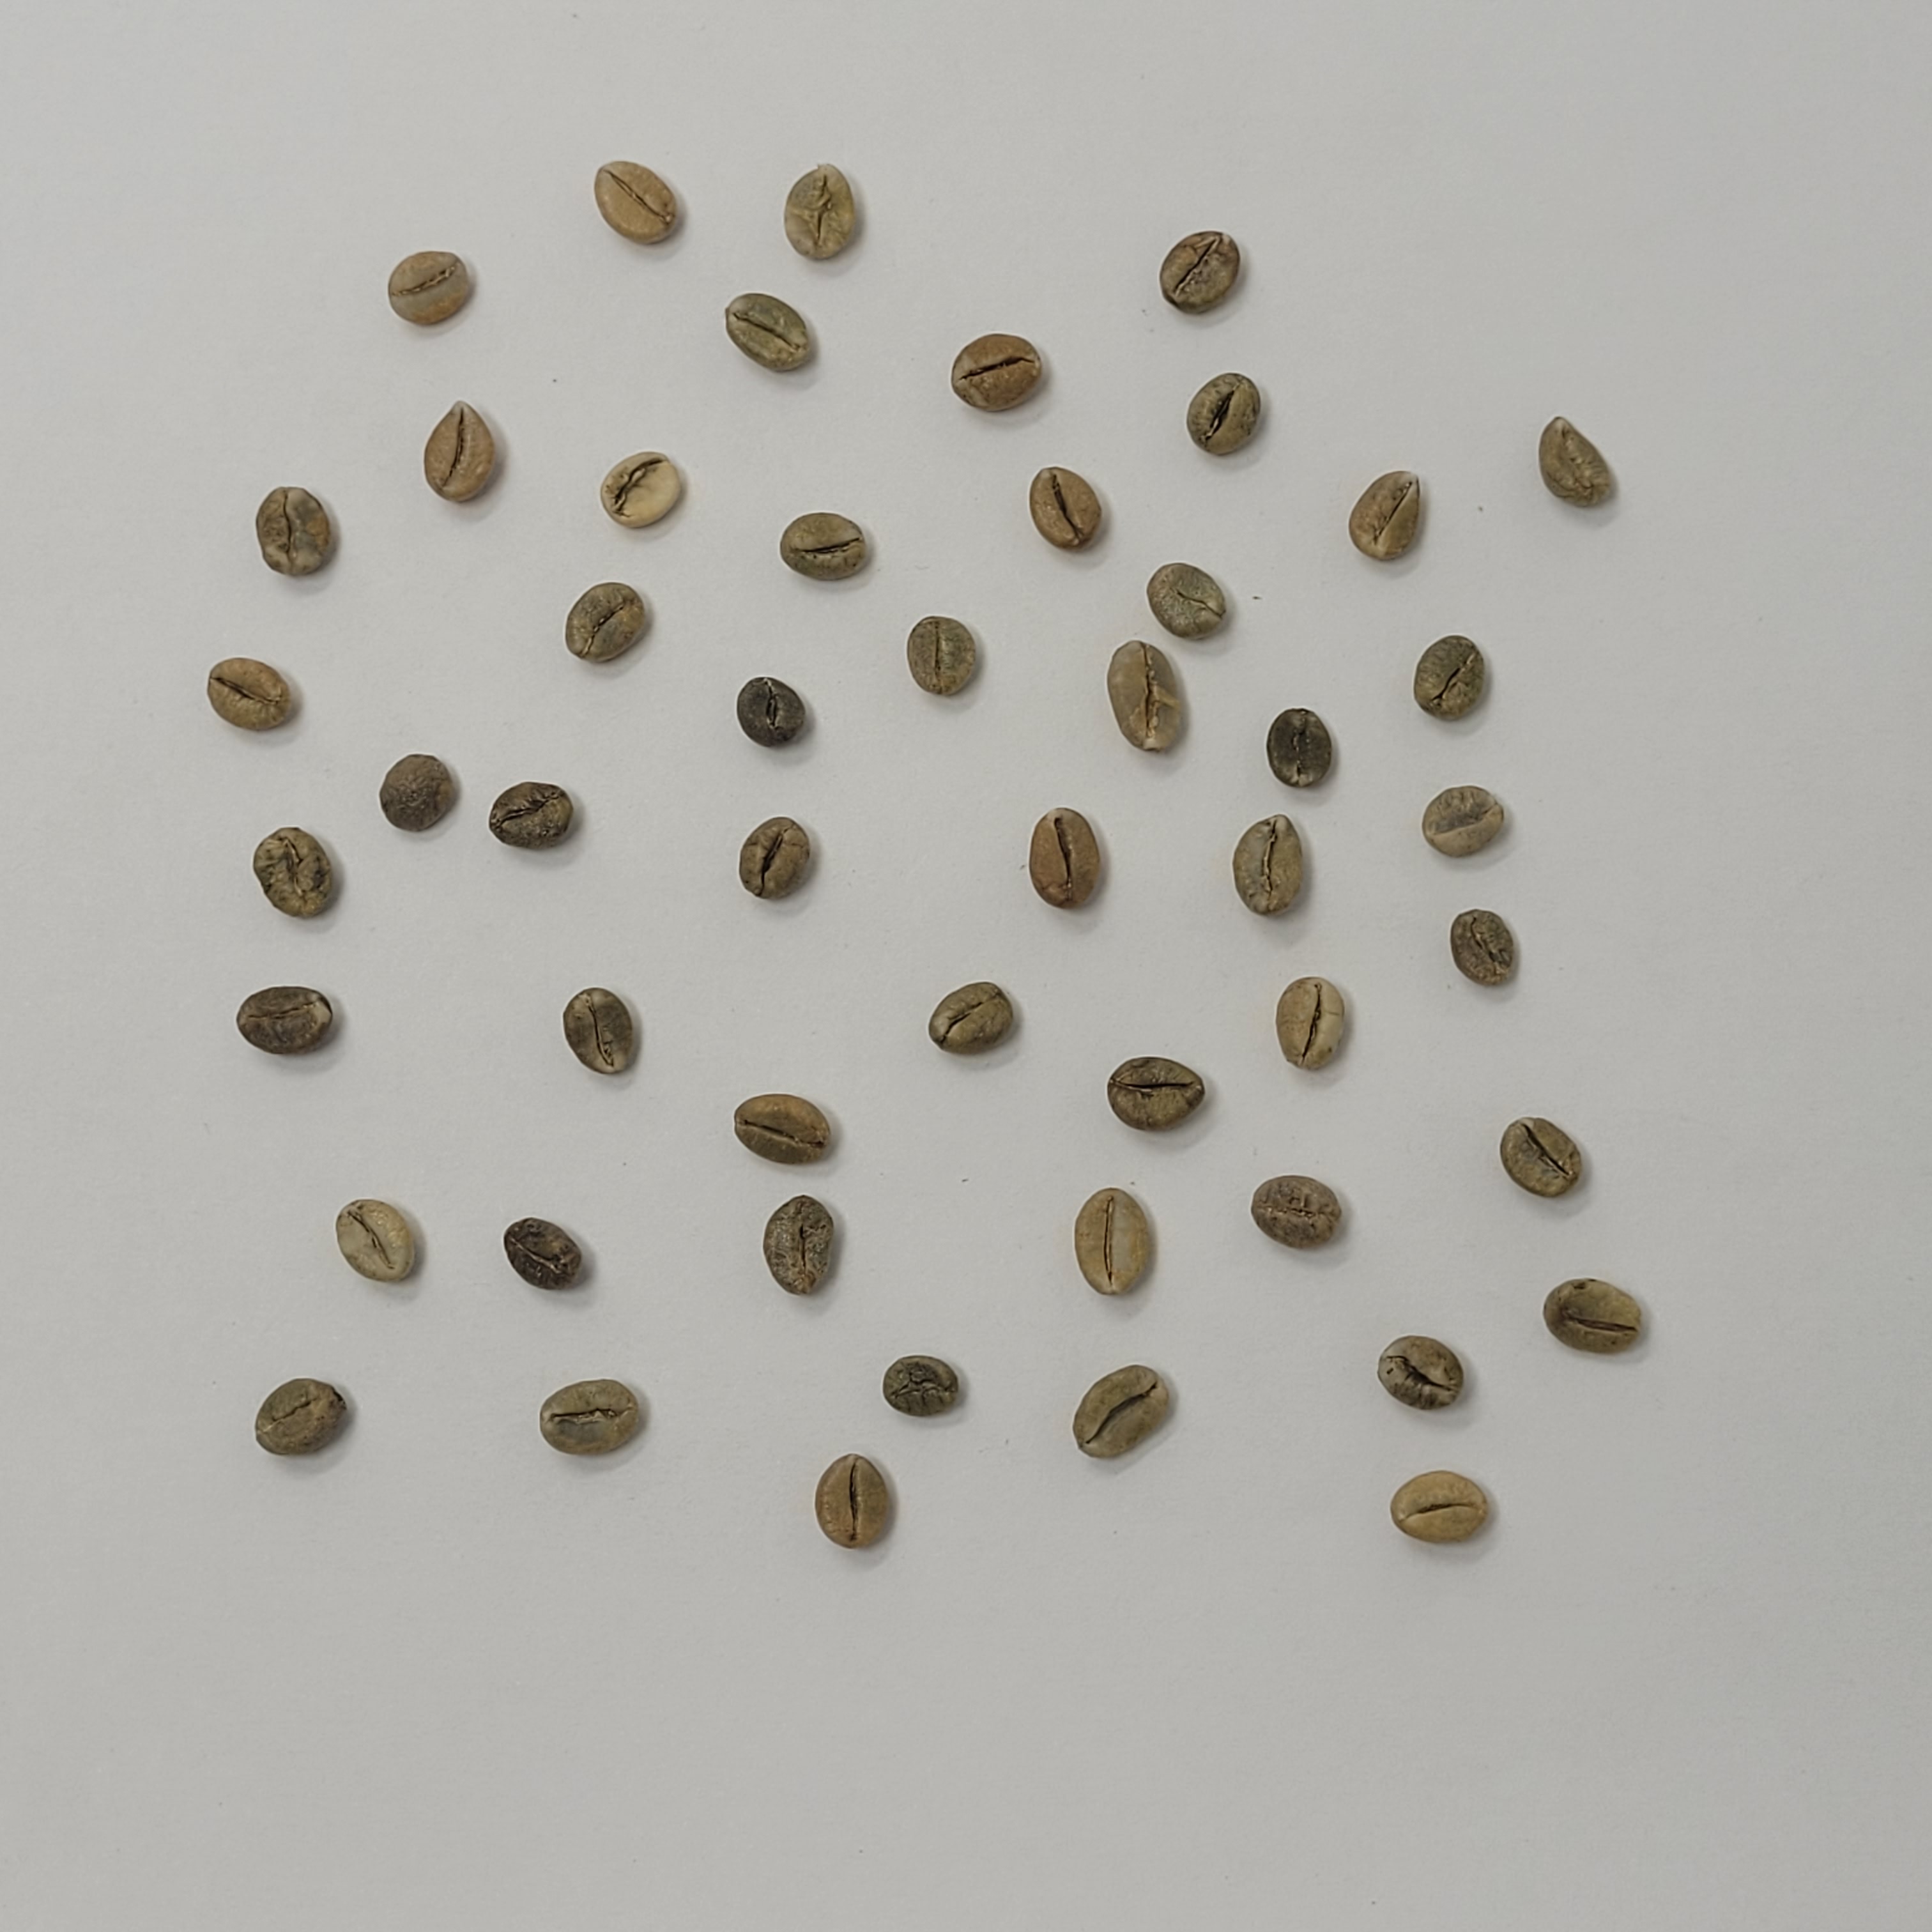
Coffee bean quality grade: C